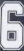
Number: 6